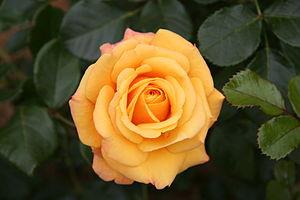
Rose Amber Flush - Roseraie de Bagatelle (Paris, France).
Les rosiers, ou églantiers, forment un genre de plantes, le genre Rosa de la famille des Rosaceae, originaires des régions tempérées et subtropicales de l'hémisphère nord. Ce sont des arbustes et arbrisseaux sarmenteux et épineux. Suivant les avis souvent divers des botanistes, le genre Rosa comprend de 100 à 200 espèces qui s'hybrident facilement entre elles.